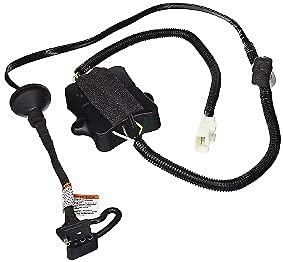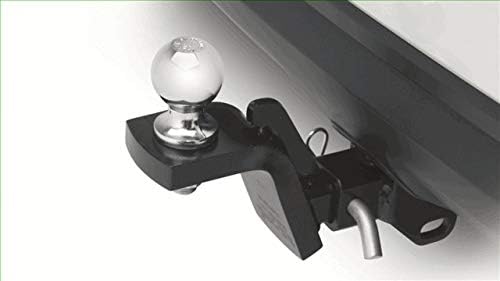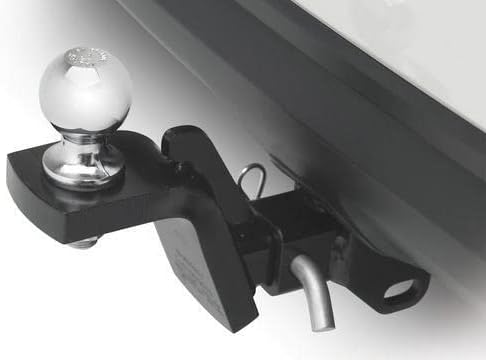
Subaru H771SSG101 Harness (Turbo), 1 Pack
Category: Automotive
Manufactured from top quality components, this is your inexpensive replacement option for your rebuild, repair, and maintenance needs. When you select a genuine OEM part - you can rely on the high quality and effectiveness of the product and brand without having to guess if the product will work in sequence with your vehicle. Protecting your investment is important and choosing the right parts can be challenging. Stick with what you know and choose a genuine OEM part.
Features: Top quality | Rely on the high quality and effectiveness | Protect your investment | 2017-2018 Forester 2.0XT